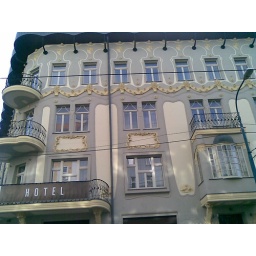
fabulously renovated building in Sturova street central Bratislava, lavishly decorated and with a great cafe on the ground floor!